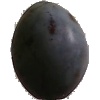
Label: Plum 3